700 Series Shinkansen

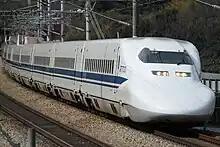
JR-West 700-3000 series set B9 in March 2010

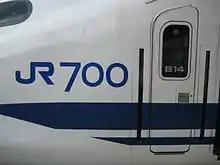
The "JR700" logo on the side of set B14 in January 2011

These are the units owned by JR-West for use on through "Hikari" services from Tokyo, displacing the 100 series V "Grand Hikari" stock previously used on these services. With the timetable revision following the opening of Shinagawa Station in October 2003, the number of Nozomi trains increased significantly, and they were also used for the Nozomi service. A total of 15 units were delivered from June 2001 to January 2006. These trains use the same bogies as the JR-West 500 series sets. Other differences include LED destination indicator panels, white pantograph side fences, "JR 700" logos on the cab sides, and also different seat designs.